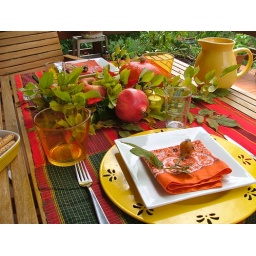
tablescape in yellow & orange - Pumpkin, pomgranate and apples